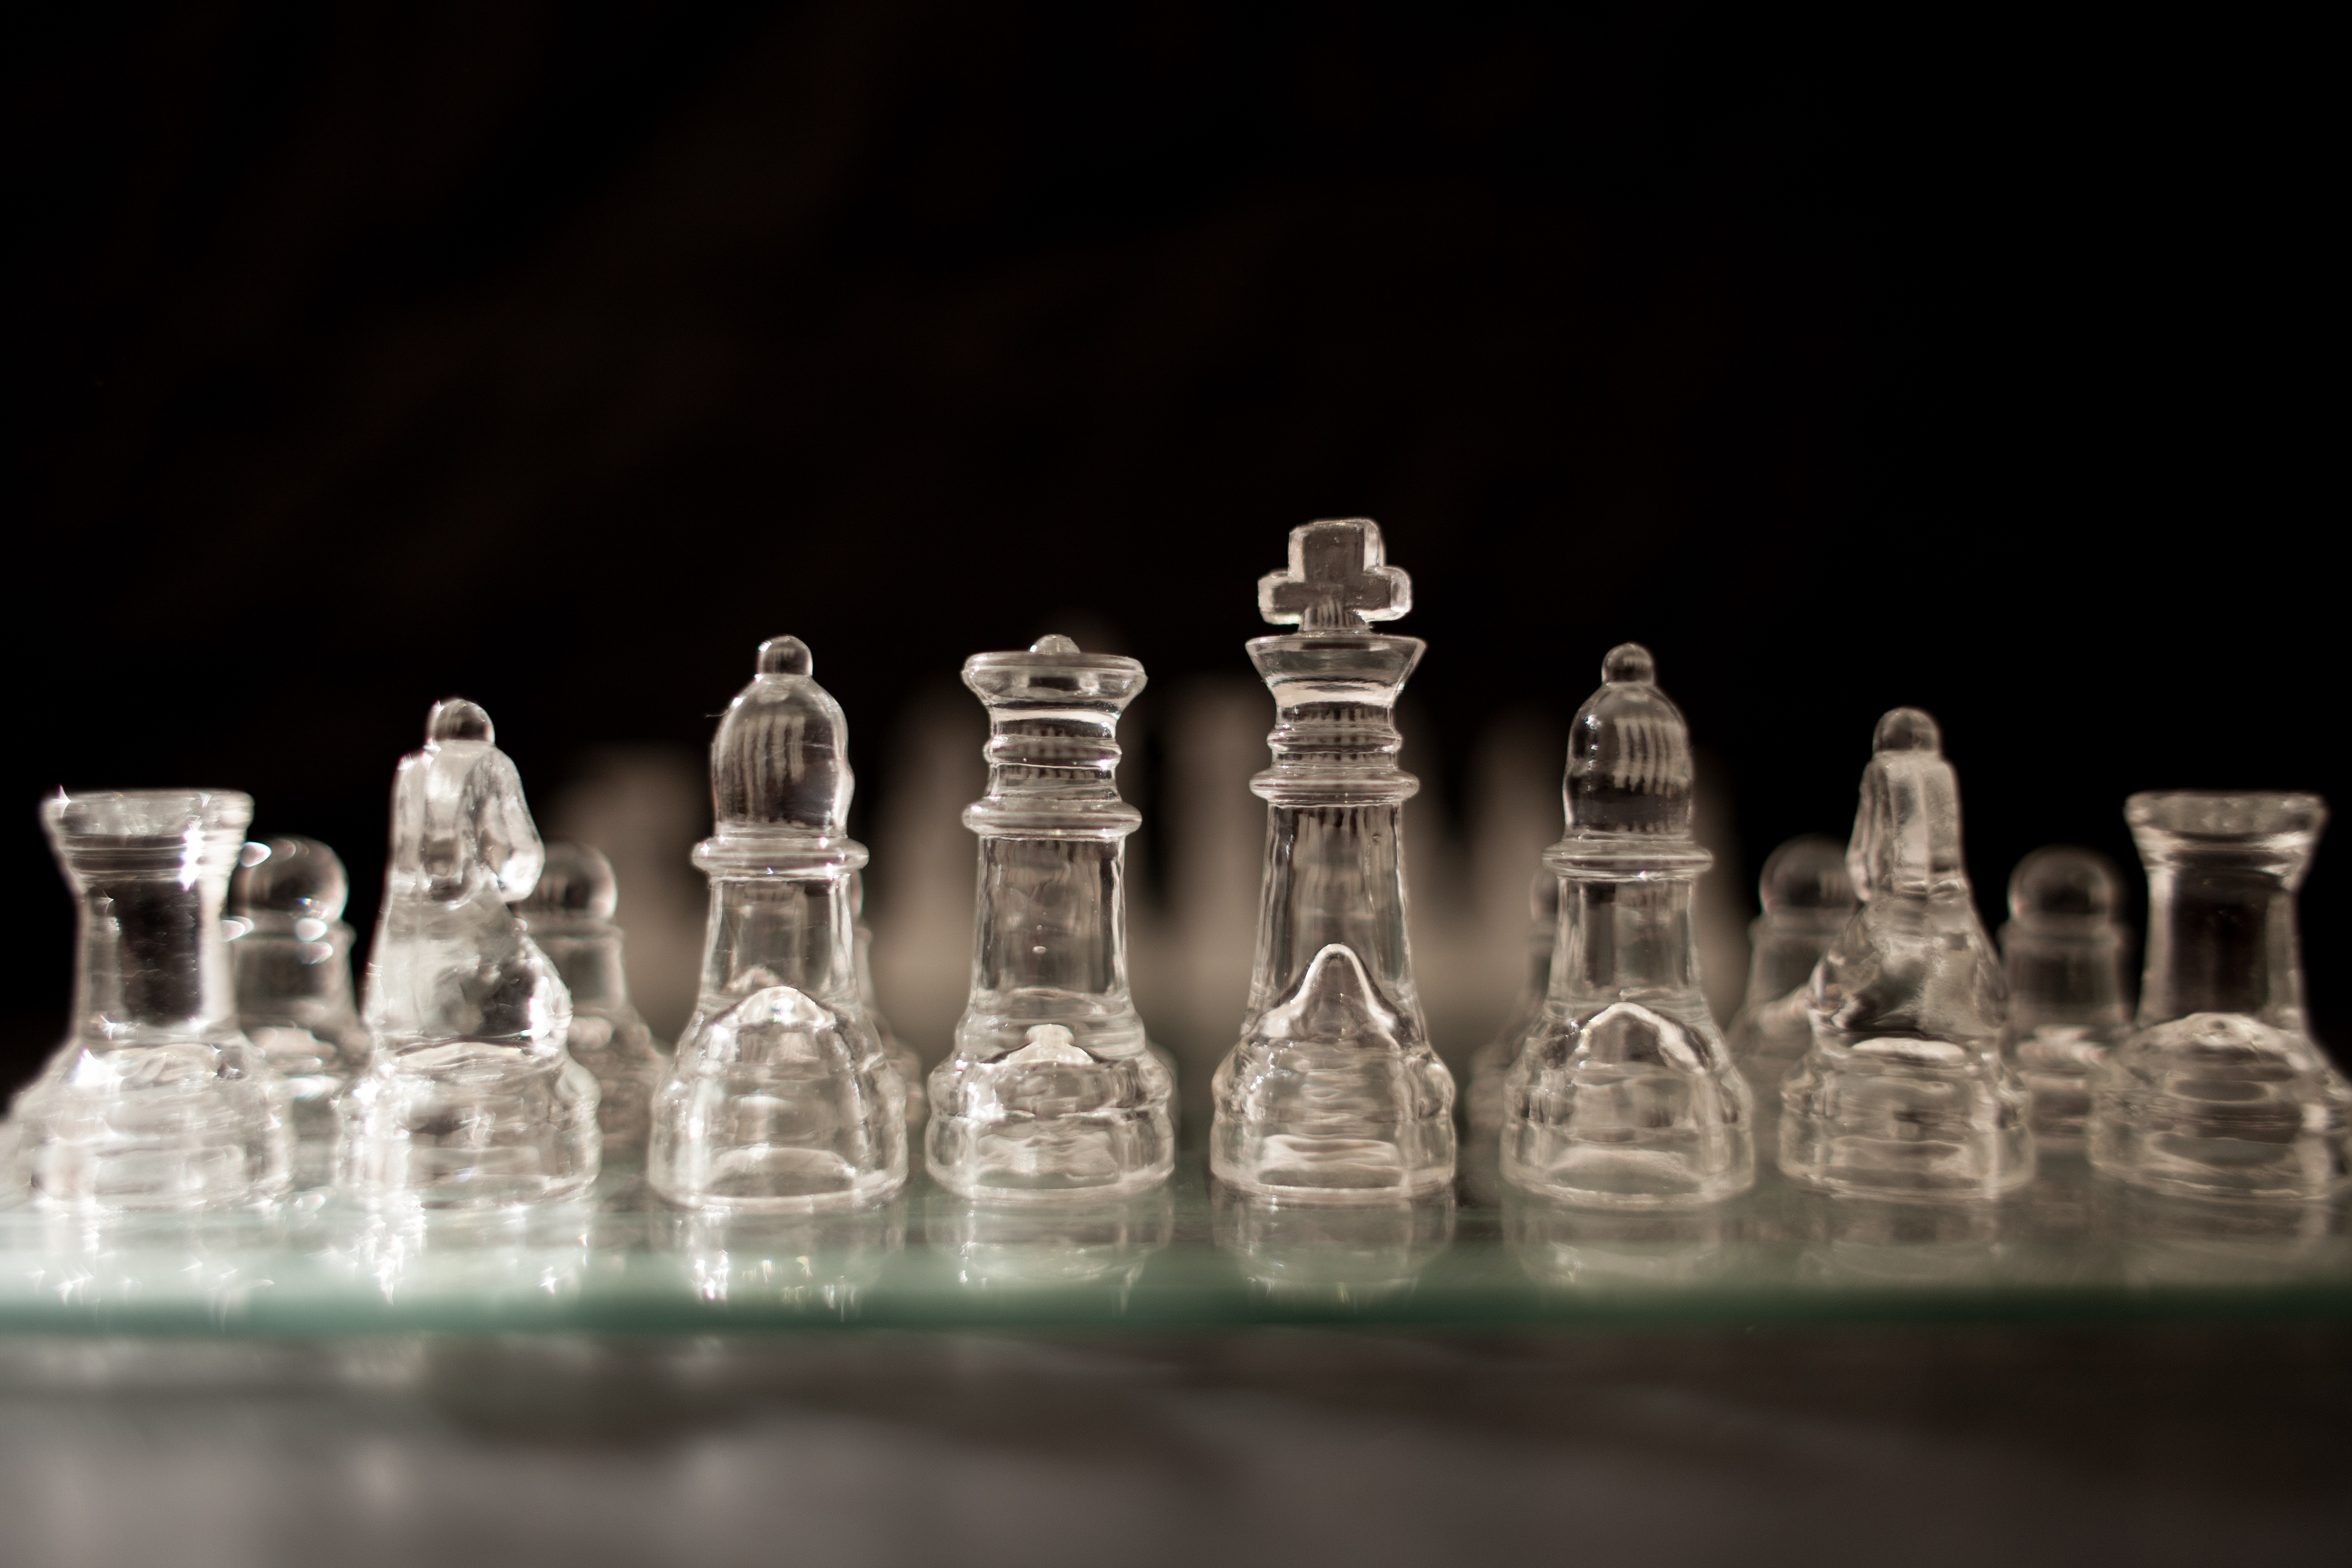
board, game, play, glass, recreation, bottle, board game, glass bottle, competition, sports, chess, strategy, pawn, chessboard, games, chess pieces, indoor games and sports, tabletop game